Xianxian Mosque

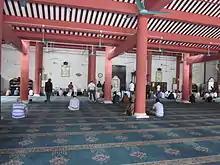
Xianxian Mosque prayer hall

The mosque was built with Ming dynasty architecture style and covers an area of 1,860 m including the 1,077 m of constructed area. It consists of prayer hall, pavilion, wing room and other facilities. The prayer hall is a two-story building capable of accommodating 1,000 worshipers.